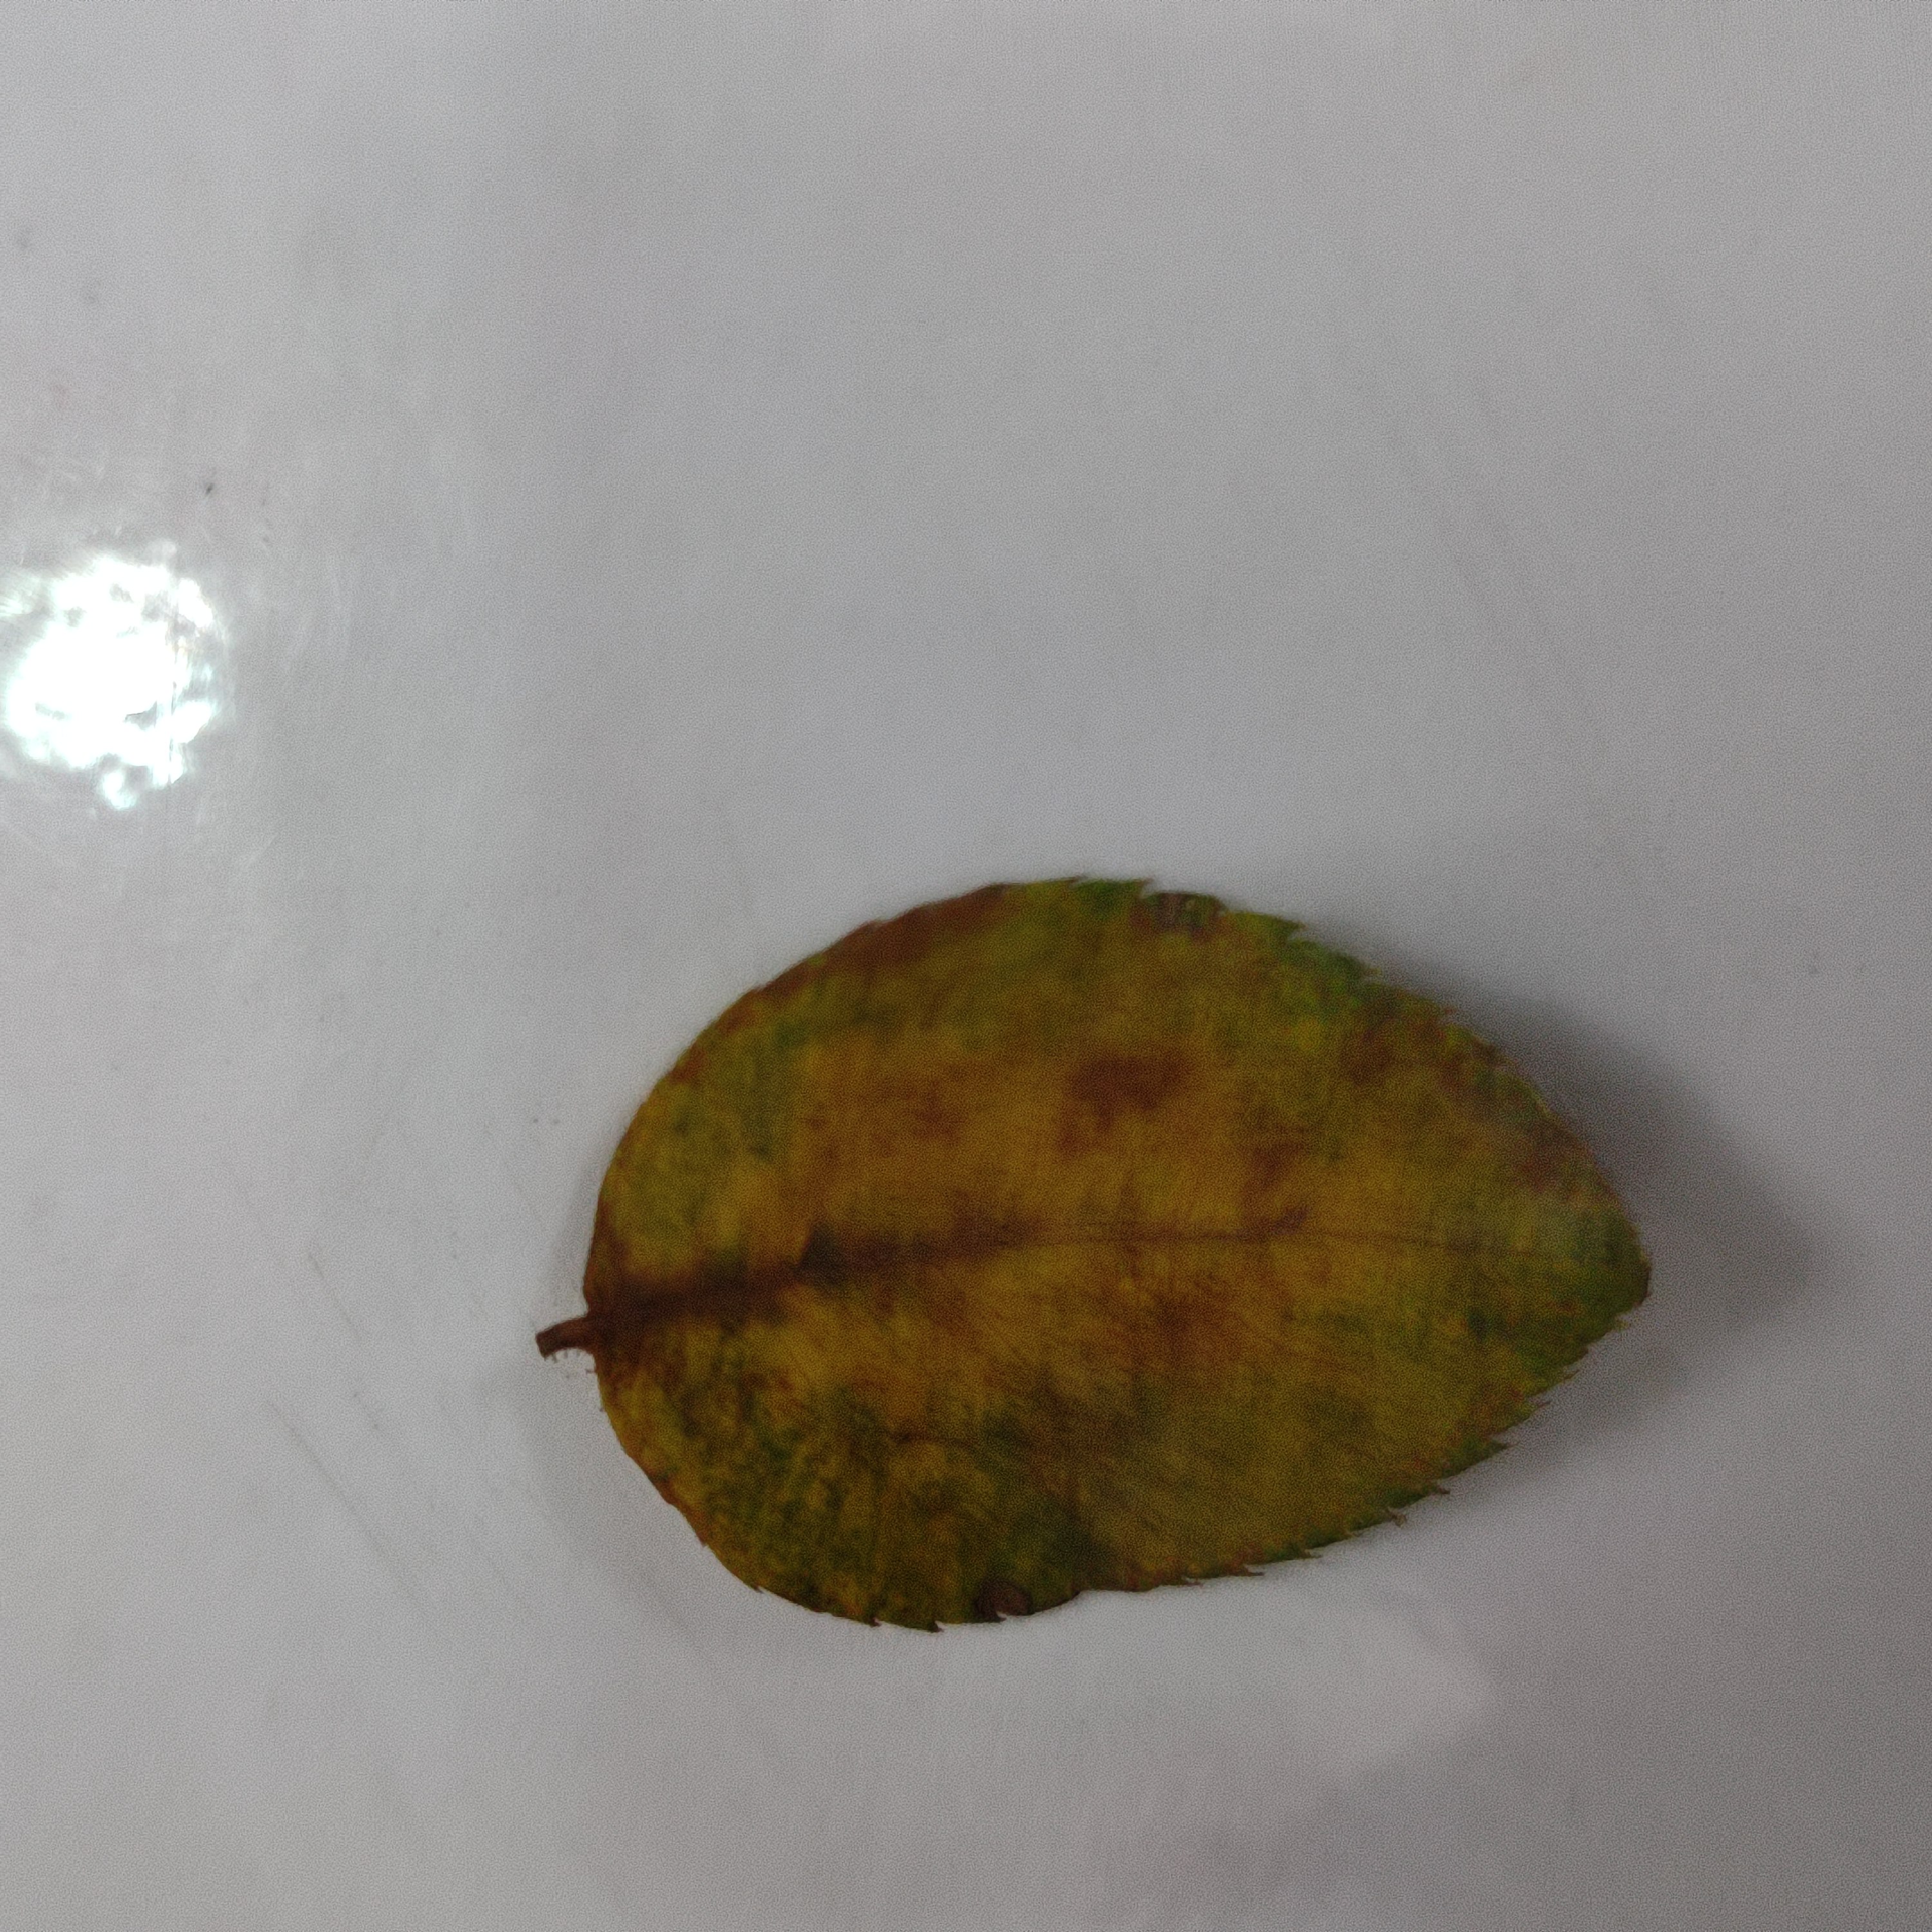
Label: Yellow Mosaic Virus